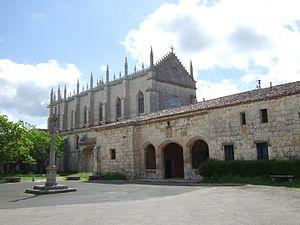
La liste des chartreuses recense, par ordre alphabétique, toutes les chartreuses du monde actuellement habitées ou non par des moniales chartreuses ou moines chartreux.
La Chartreuse Notre-Dame de Miraflorès est un ancien monastère chartreux, construit sur une colline connue sous le nom de Miraflores, située à environ trois kilomètres du centre de la ville de Burgos dans le parc de Fuentes Blancas.